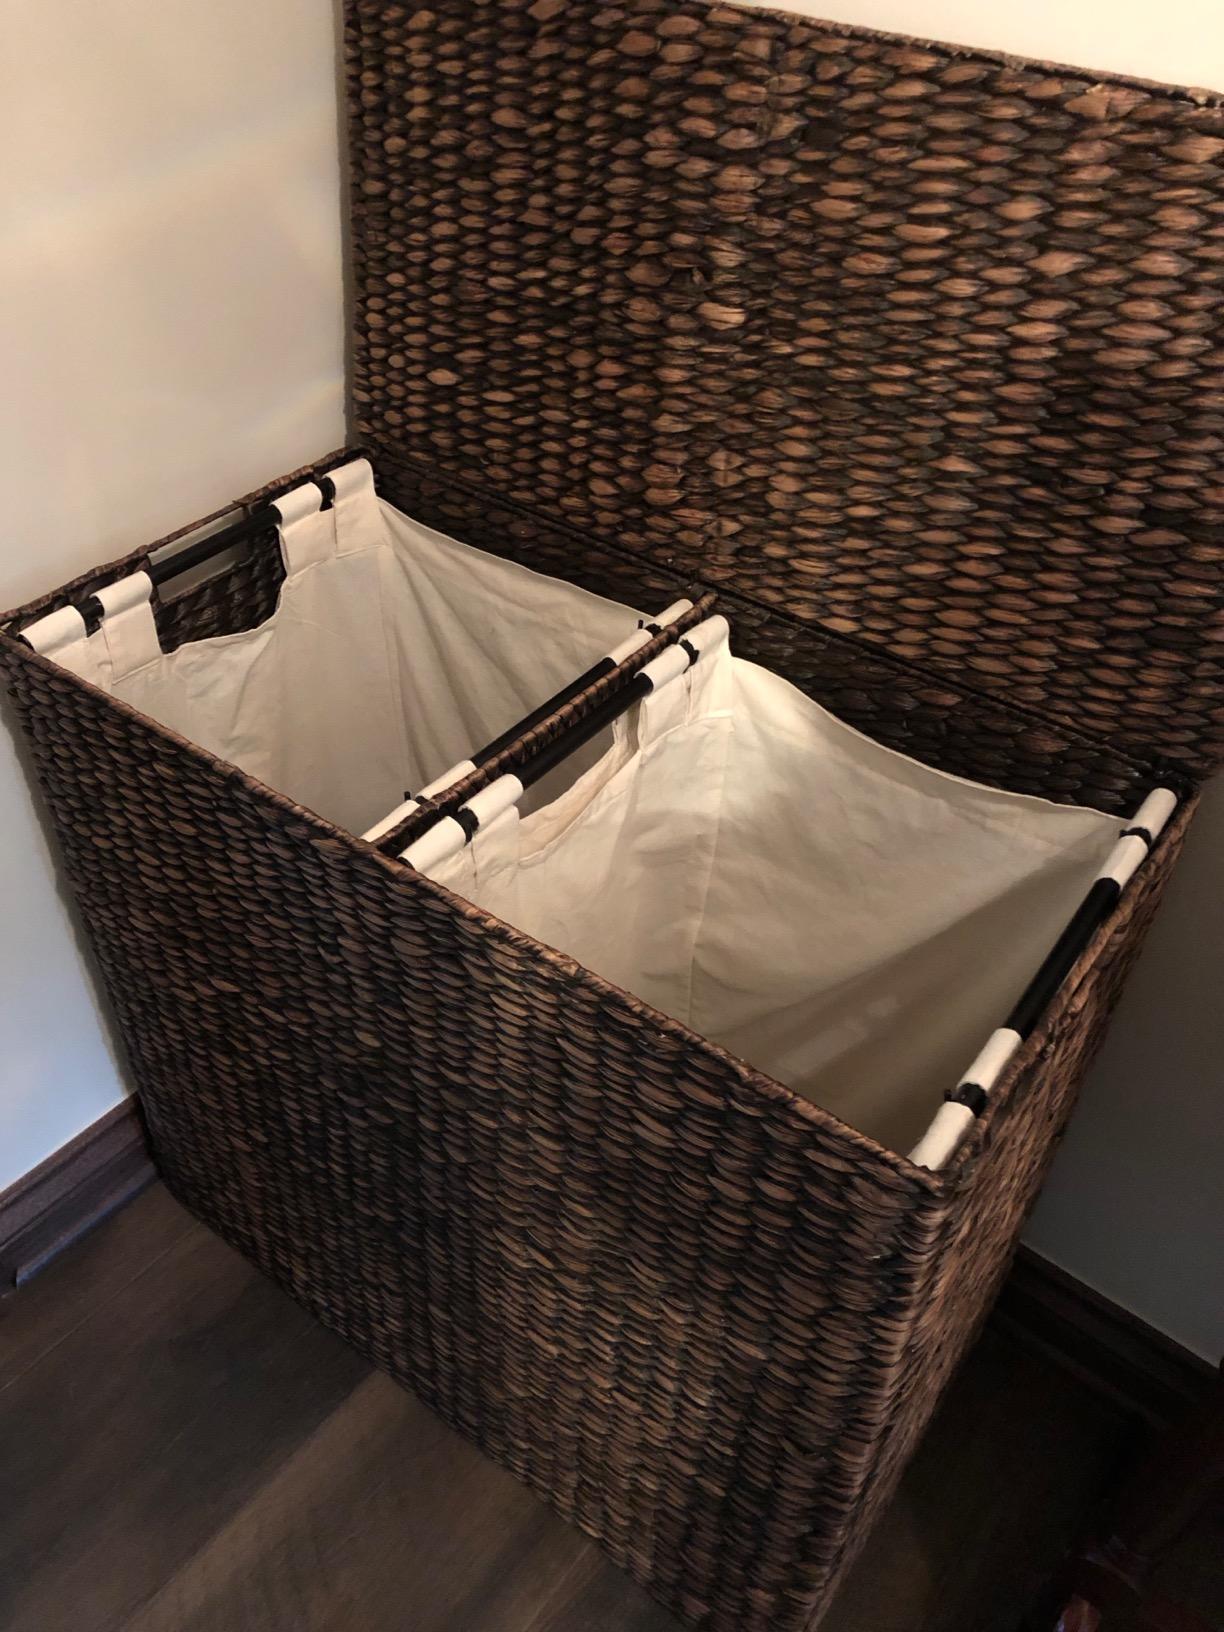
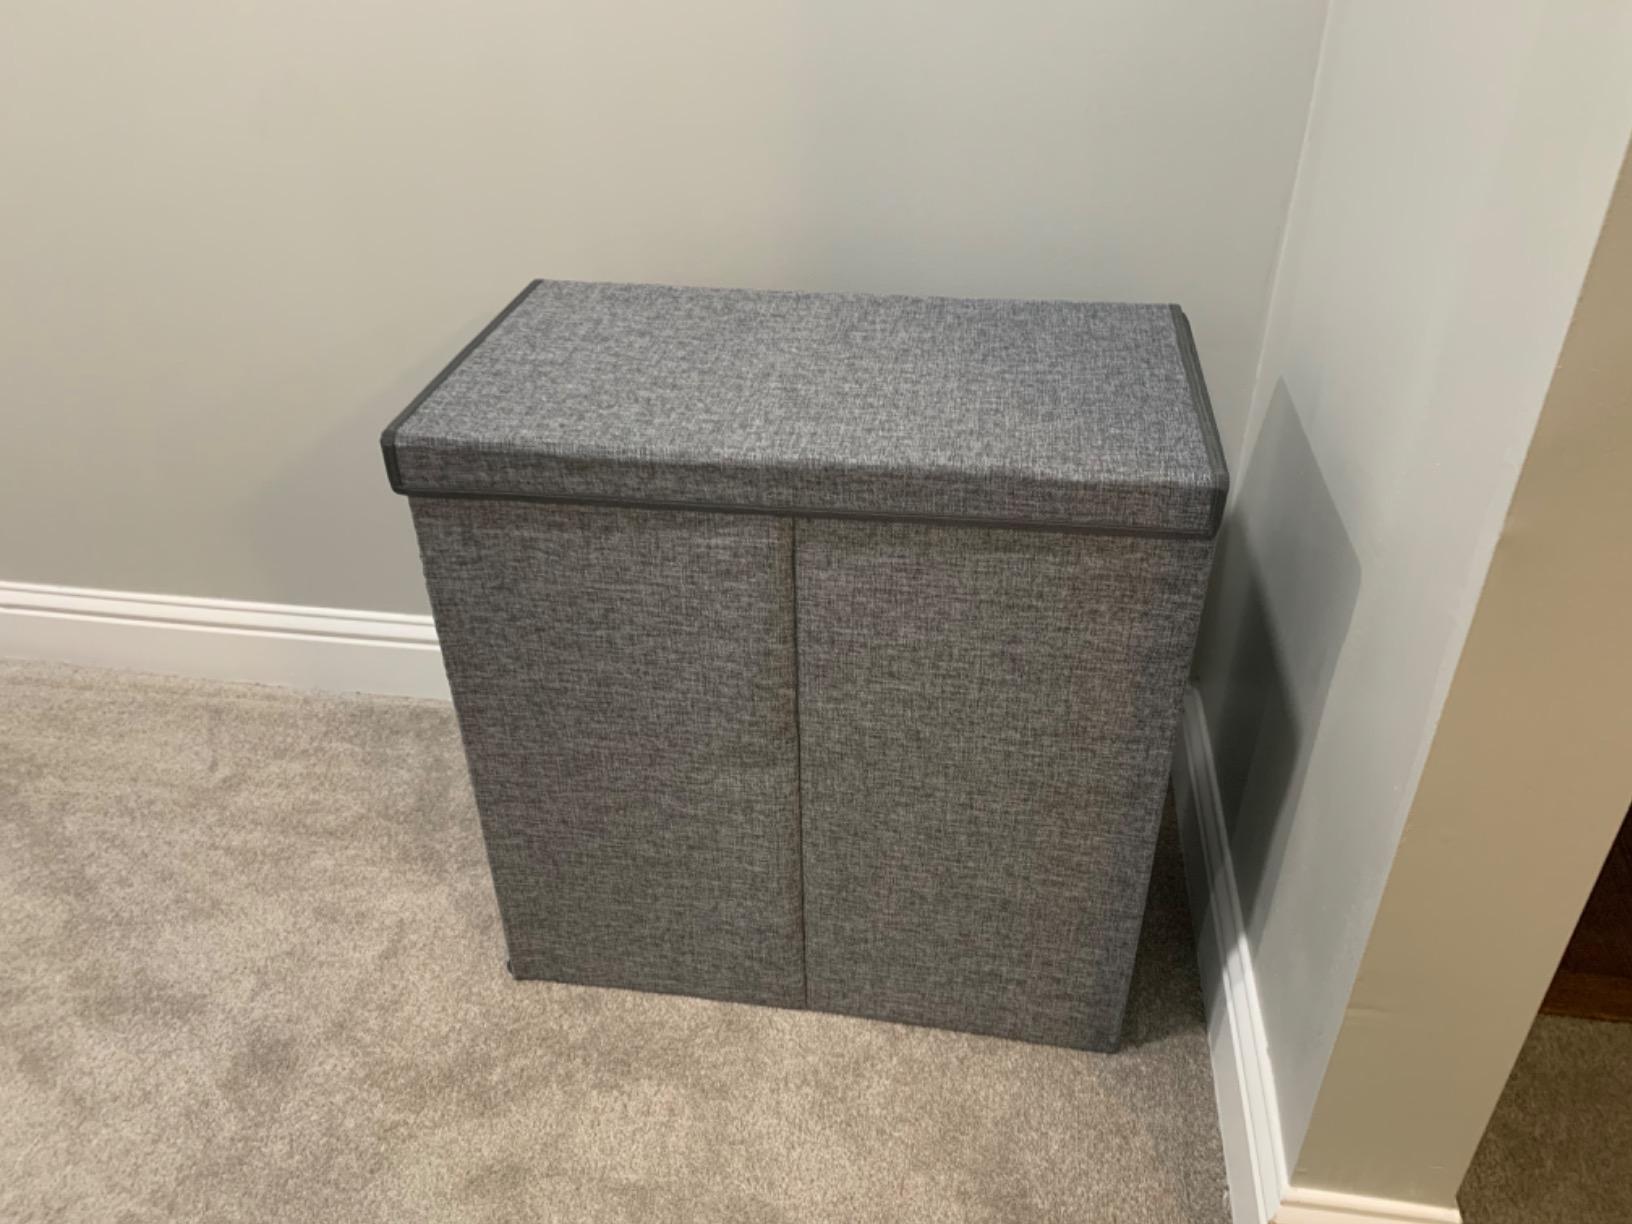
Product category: items_hamper
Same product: no